San Vito dei Normanni

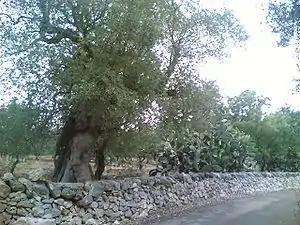
San Vito dei Normanni, Contrada Ammazzaciucci

The nature of the San Vito soil is limestone. The landscape is characterized by cultivated fields with oak and olive trees and divided by stone walls used to separate farms.